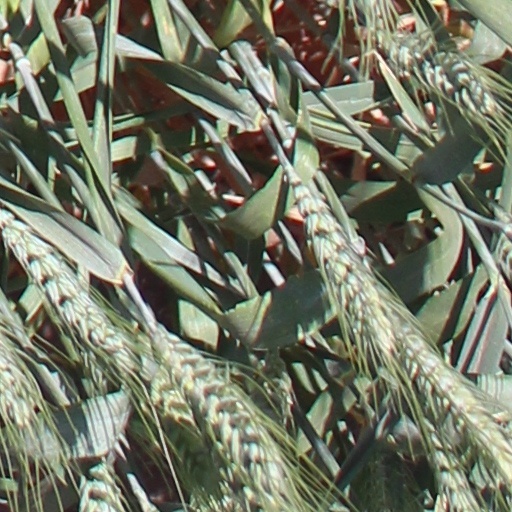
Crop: wheat